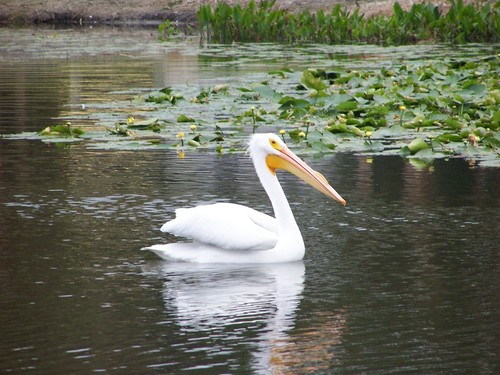
a large solid white bird with an oversized, long orange bill.
this bird has an all white body and a long yellow scoop-like beak.
this is a white bird with a long yellow bill and a black eyeringbird has white body feathers, white breast feather, and very long beakthe bird has a long white throat and a very large bill that is long and yellow.
the bird has a large white body, an orange neck, and a very long orange beak.
this large bird is white with a yellow beak and eyes and a long neck and large beak.
this bird has wings that are white and has a yellow billa large bird with a large, wide orange bill, yellow eye ring, that is covered in pure white feathers.
this bird is completely white except for its broad, long bill which is yellow.
Species: White Pelican